Ground rule double

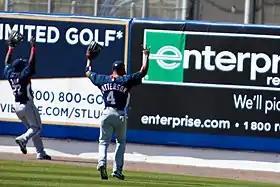
Outfielders raising their arms, due to the baseball going under or becoming stuck in the fence, resulting in a ground rule double.

A ground rule double is a baseball rule that awards two bases from the time of pitch to all baserunners including the batter-runner, as a result of the ball leaving play after being hit fairly and leaving the field under a condition of the ground rules in effect at the field where the game is being played. An automatic double is the term used to refer to a fairly hit ball leaving the field in circumstances that do not merit a home run, such as when the ball's first bounce was within the field. The automatic double (or rule-book double) is commonly called a ground rule double.